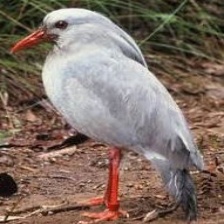
Species: KAGU
Scientific name: RHYNOCHETOS JUBATUS